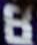
Number: 8